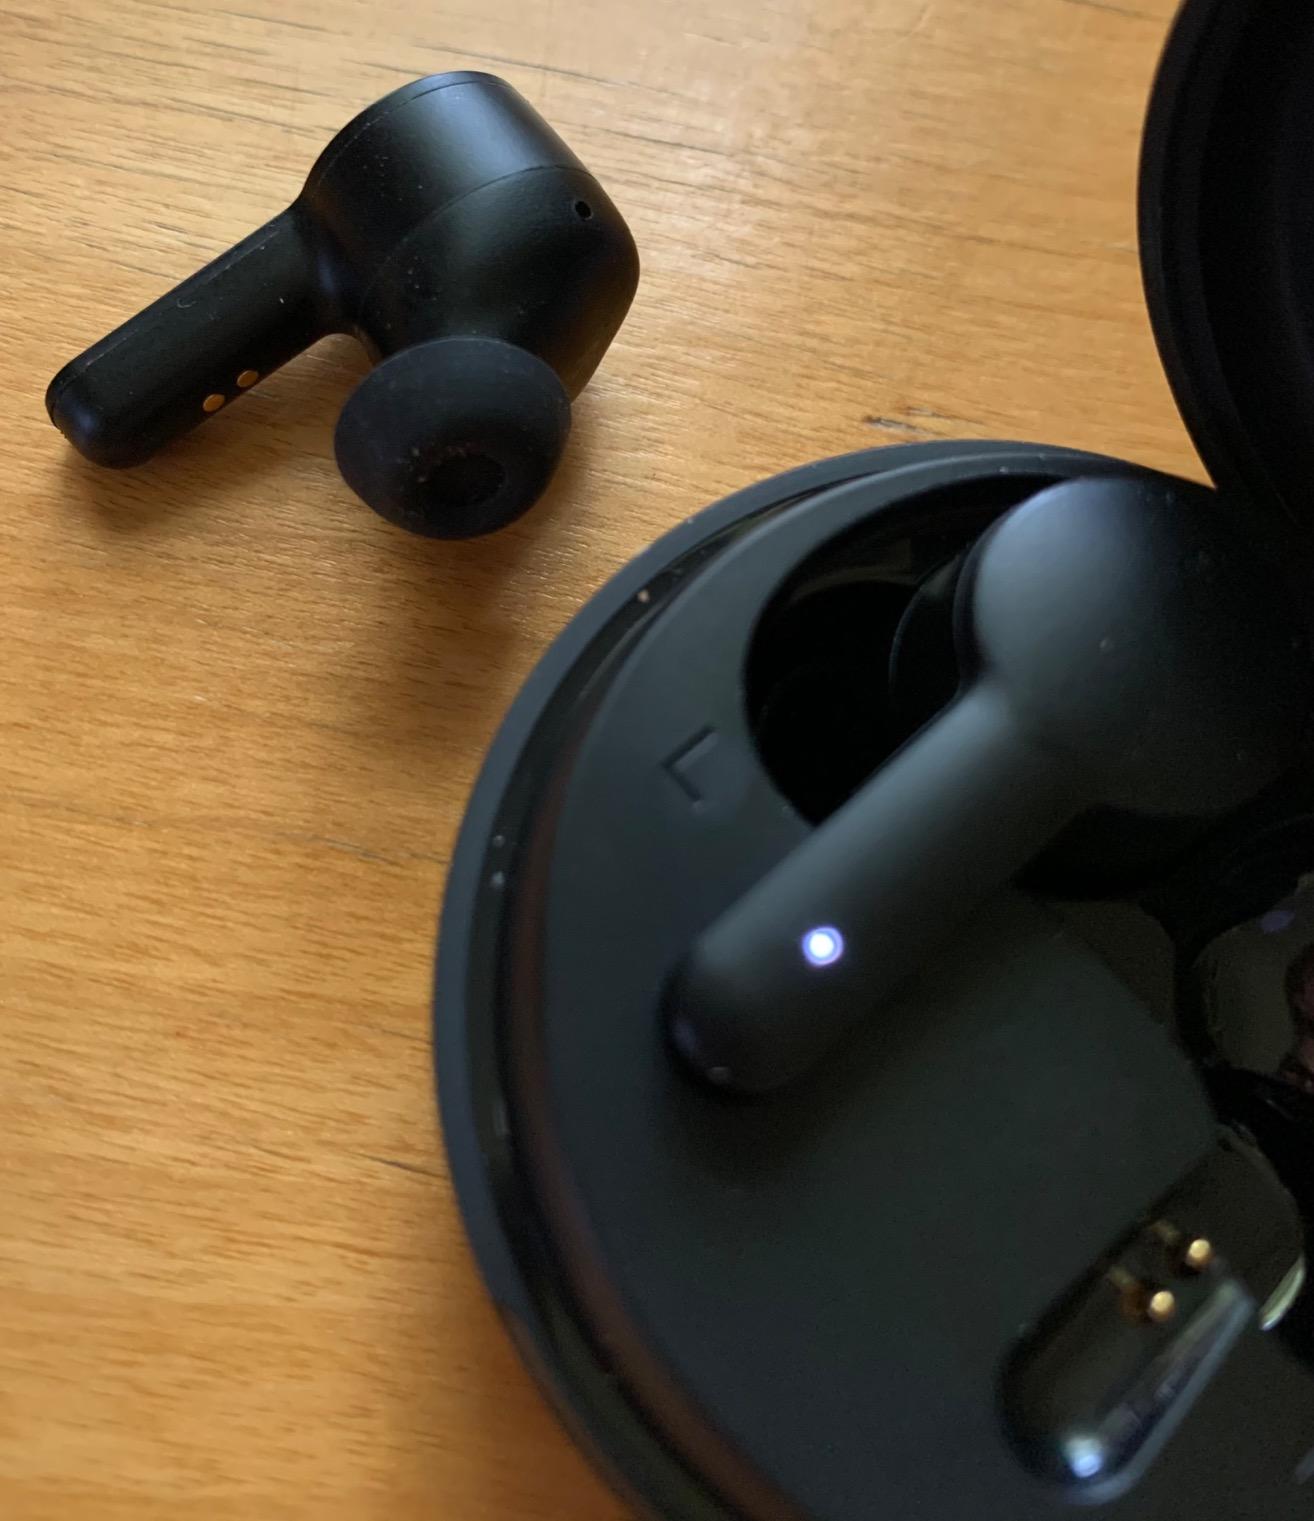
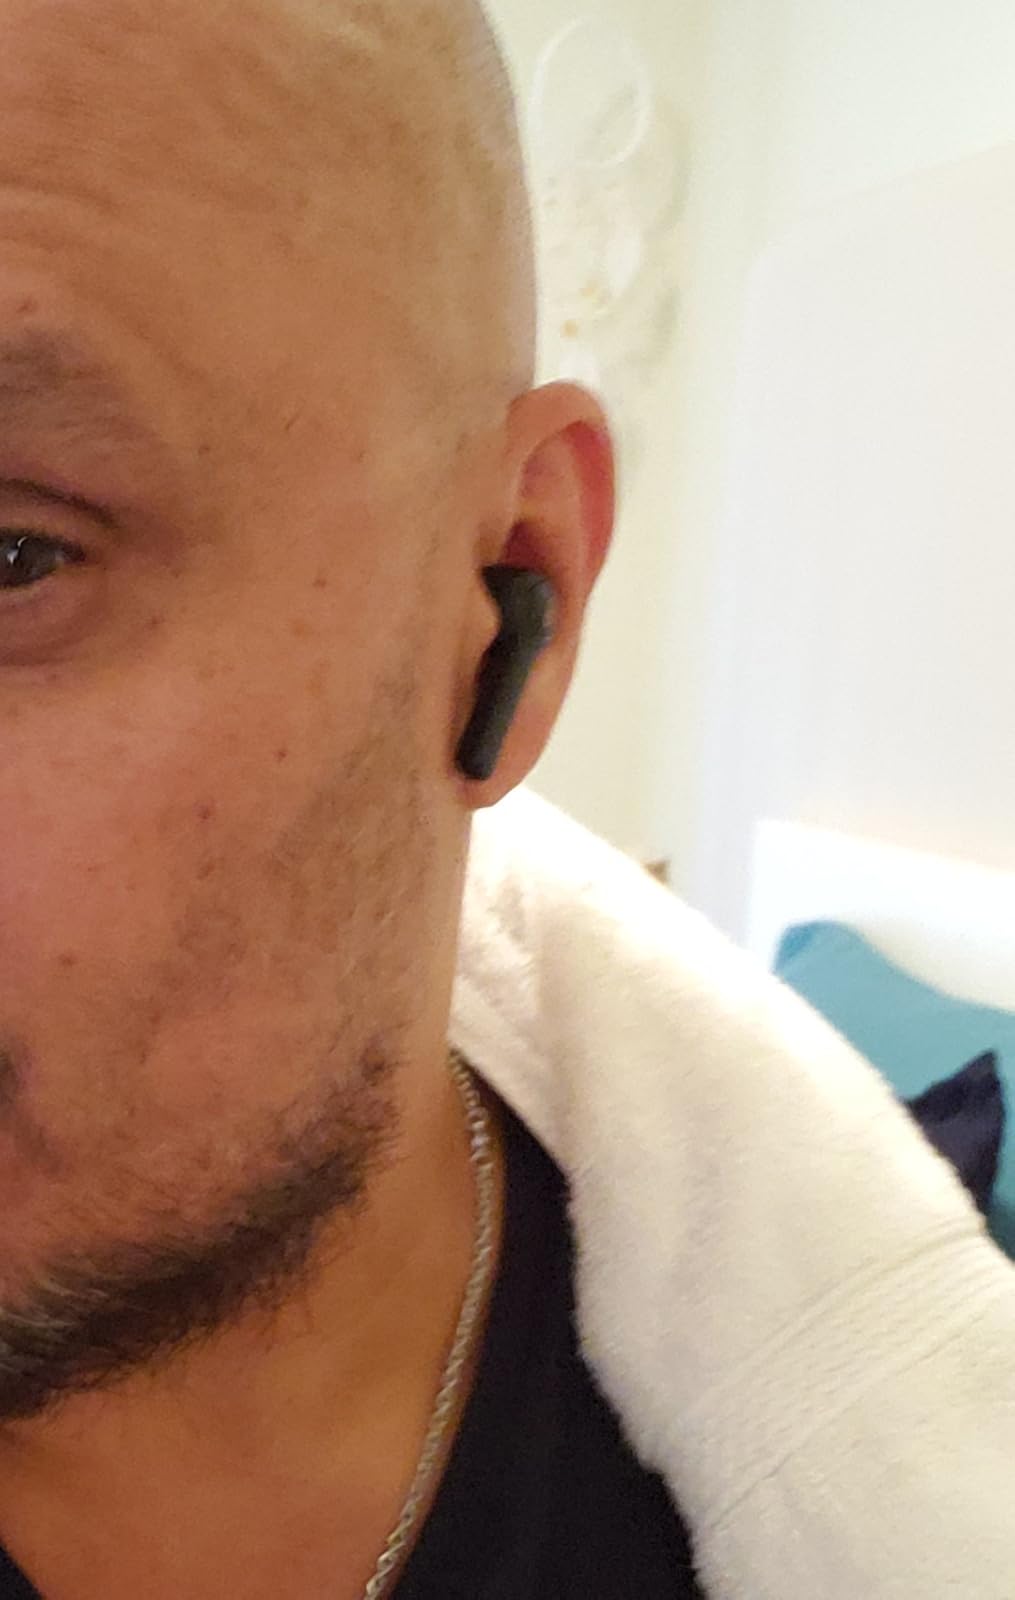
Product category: earbuds
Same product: no